George Lane-Fox (MP)

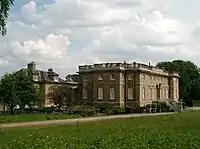
Bramham Park, Yorkshire.

His wealthy, but profligate, father James, a friend of George IV when he was the Prince of Wales, had inherited the extensive Bramham estate near Wetherby in 1773 from his uncle, the 1st Baron Bingley, and served as an inconspicuous Member for Horsham in Parliament. After his father's death in 1821, George became addicted to horse racing and "gambled away half his fortune" within a few months. After Bramham Hall was severely damaged by fire in 1828, he moved to Bowcliffe Hall.